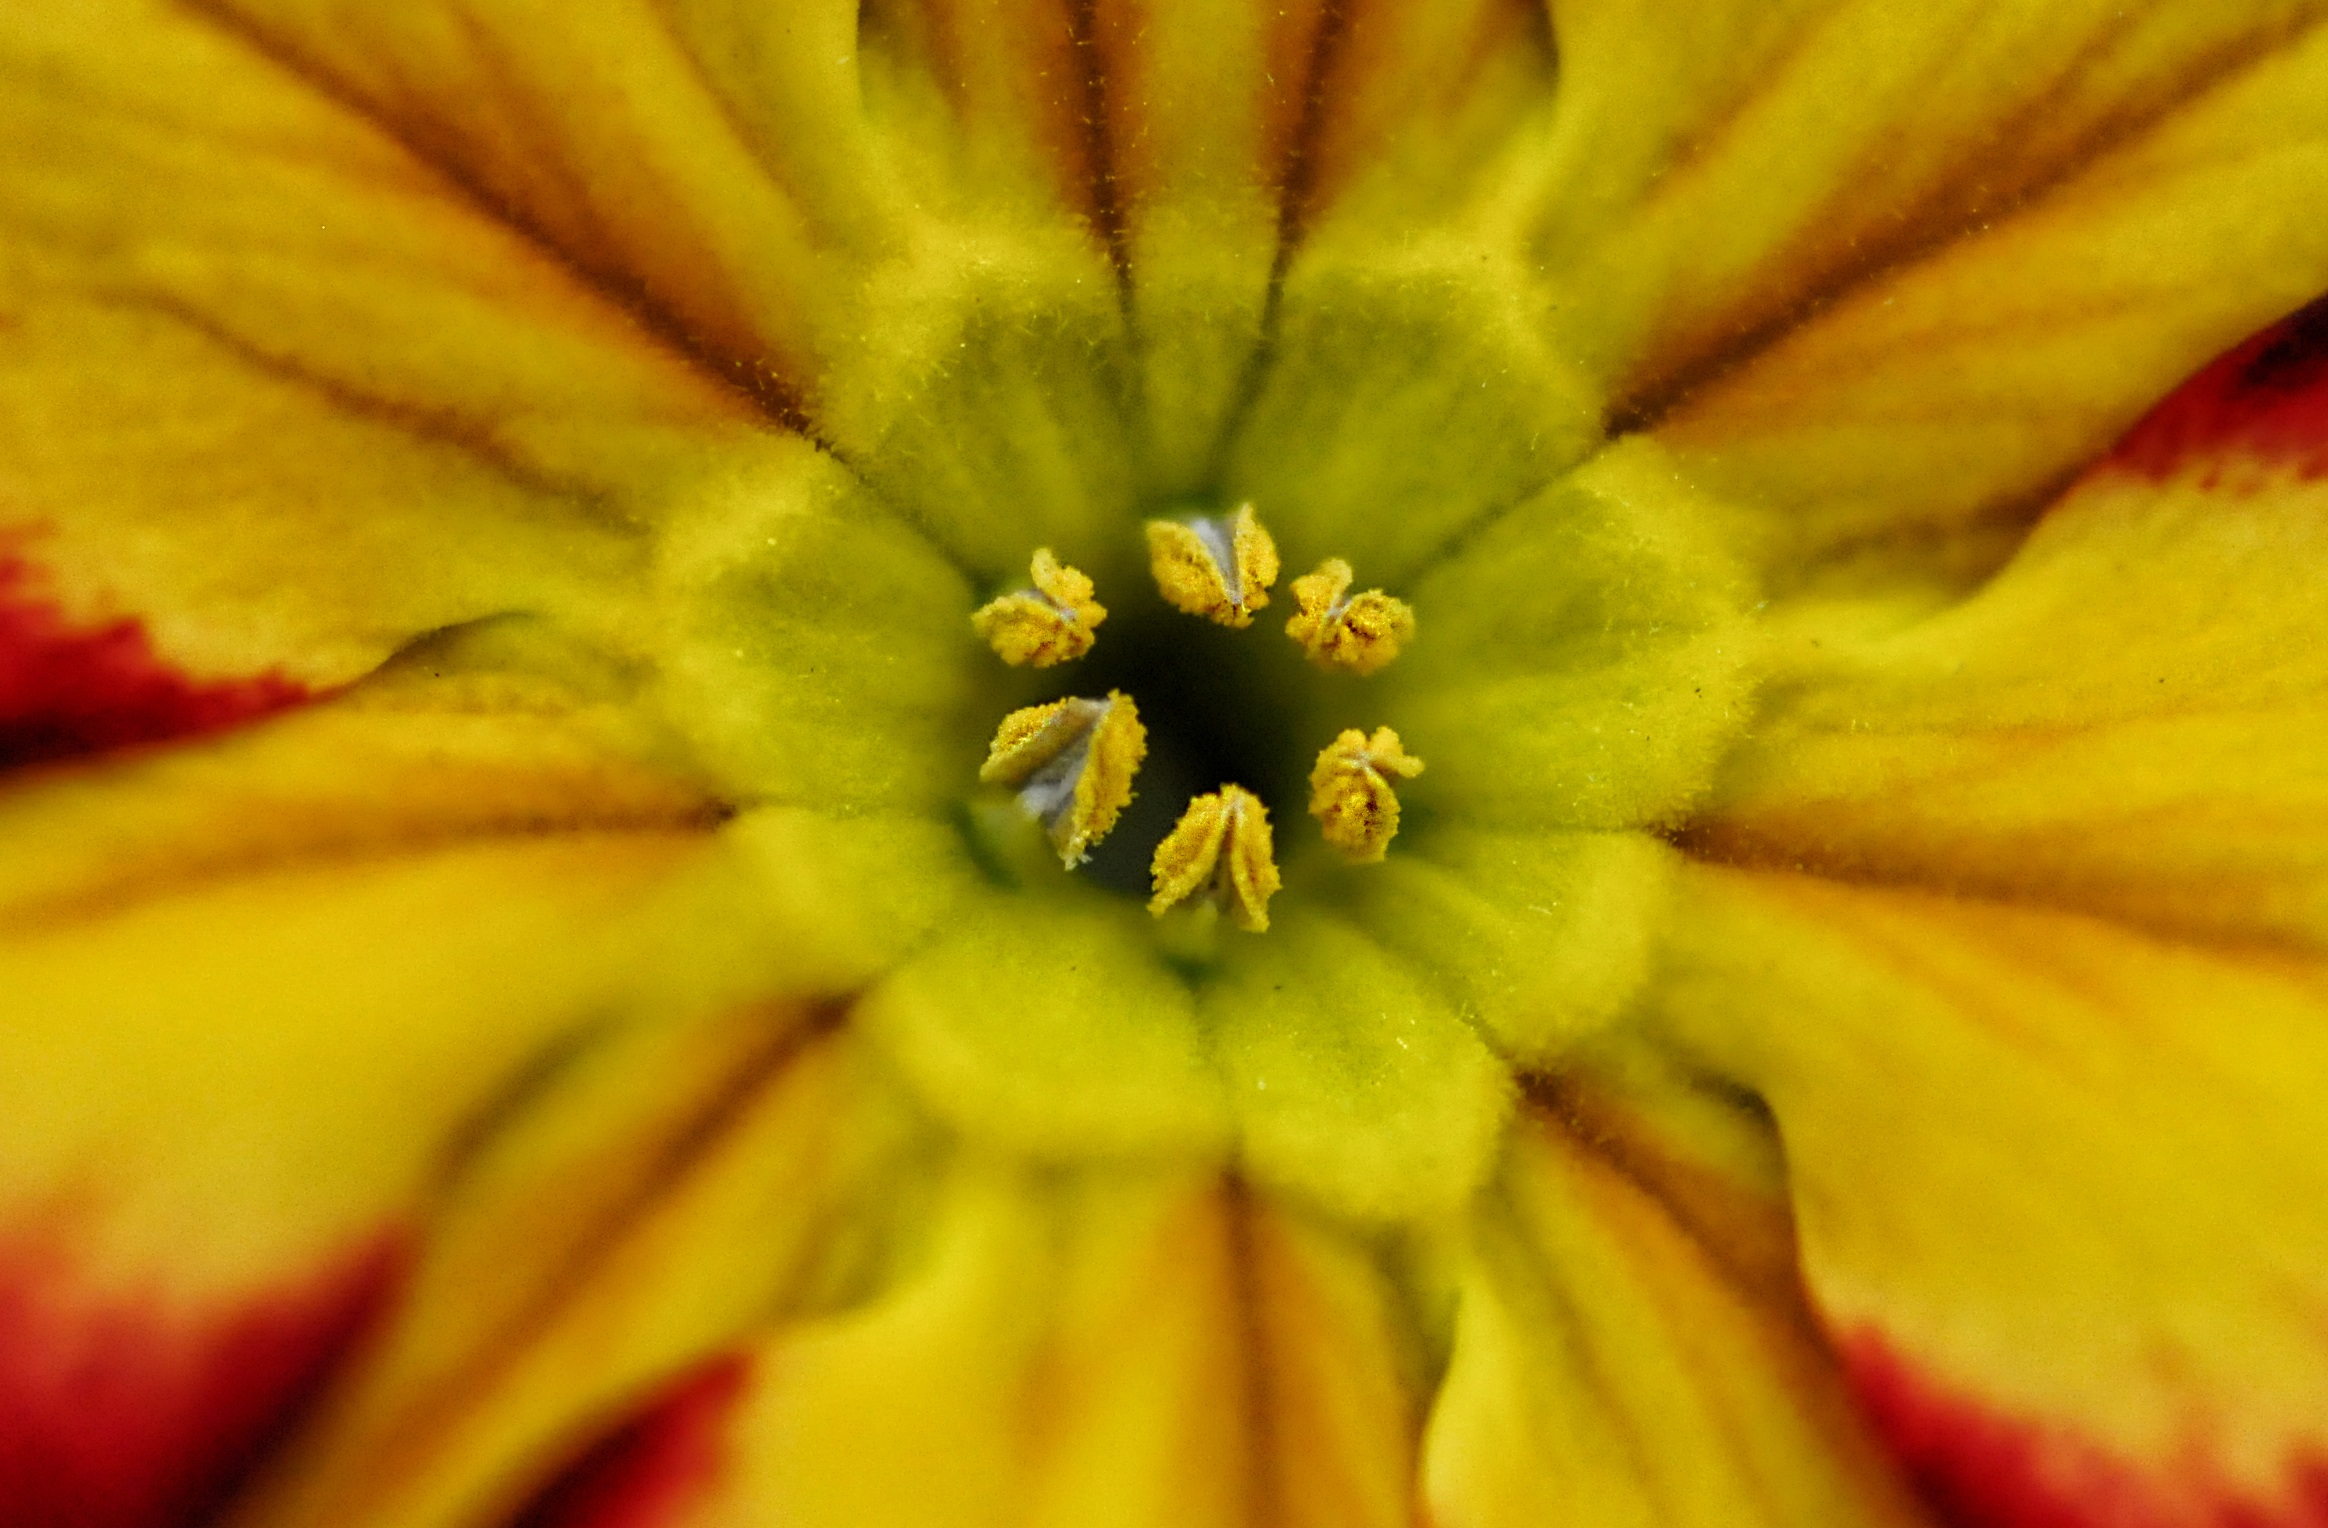
plant, photography, sunlight, leaf, flower, petal, green, autumn, botany, yellow, garden, flora, wildflower, close up, stamen, anemone, macro photography, daisy family, plant stem